Daurlong

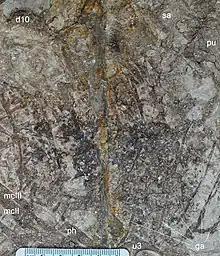
"Daurlong" holotype abdominal region

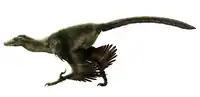
Life reconstruction

"Daurlong" was a mid-sized dromaeosaurid, about long. The preserved specimen is 85% the size of the "Tianyuraptor" holotype, and 93% the size of the "Zhenyuanlong" holotype. The skull is about 94% the length of the femur, and the forelimbs are less than 60% of the length of the hindlimbs. The specimen preserves plumage along the back of the skull and neck, and the edges of the tail. The fossil does not include pennaceous remiges and rectrices, as in "Zhenyuanlong". A bluish layer preserved in the "Daurlong" specimen ribcage matches the intestinal tract seen in the "Scipionyx" holotype.